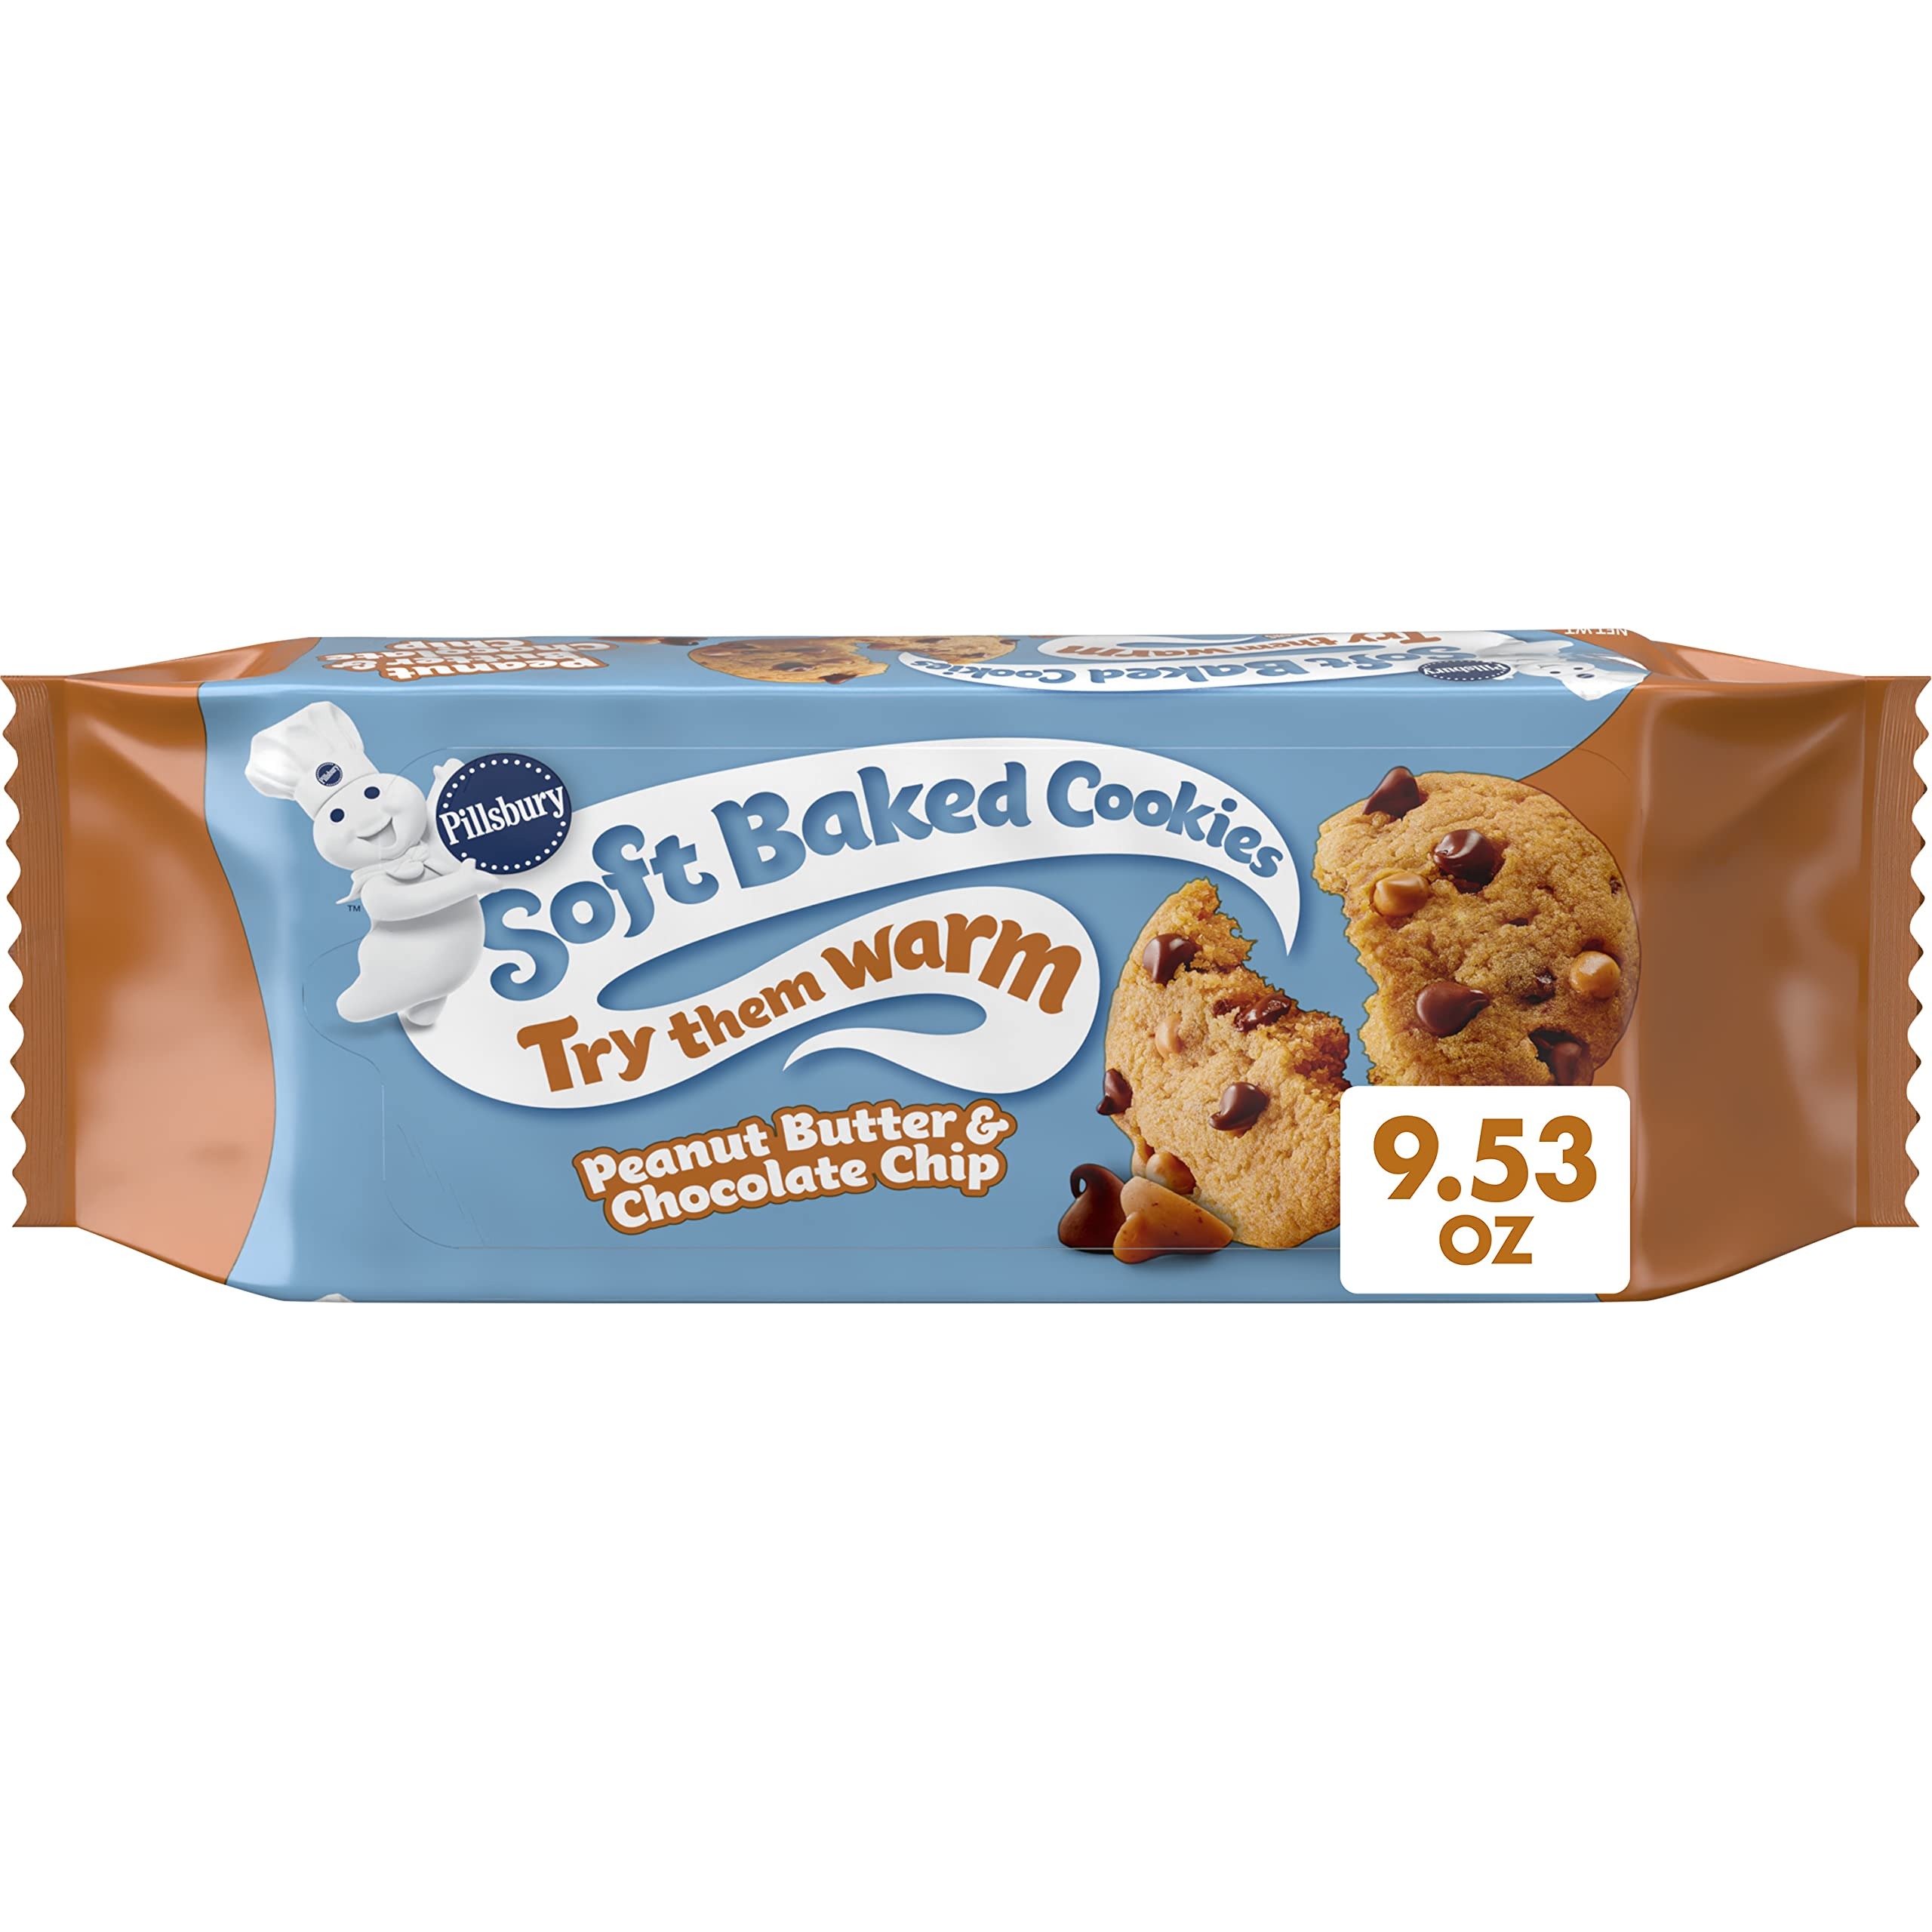
Item Name: Pillsbury Soft Baked Cookies, Peanut Butter with Chocolatey Drizzle, 18 ct
Bullet Point 1: PEANUT BUTTER CHOCOLATE COOKIES: Delicious, soft baked peanut butter cookies with chocolatey drizzle that are ready to eat; Perfect for the pantry, lunch box, or afternoon snack
Bullet Point 2: SOFT BAKED COOKIES: Enjoy your favorite Pillsbury flavors without turning on the oven; All the flavor and goodness you expect from Pillsbury cookie dough in a ready to eat cookie
Bullet Point 3: REAL AND SIMPLE INGREDIENTS: Baked with a blend of real butter and shortening to provide the perfect soft baked texture; No colors from artificial sources and no high fructose corn syrup
Bullet Point 4: RESEALABLE SNACKS: Pillsbury Soft Baked Cookies come in a resealable tray to keep your cookies fresh
Bullet Point 5: CONTAINS: 9.53 oz, 18 ct
Value: 9.53
Unit: Ounce

Price: 24.51